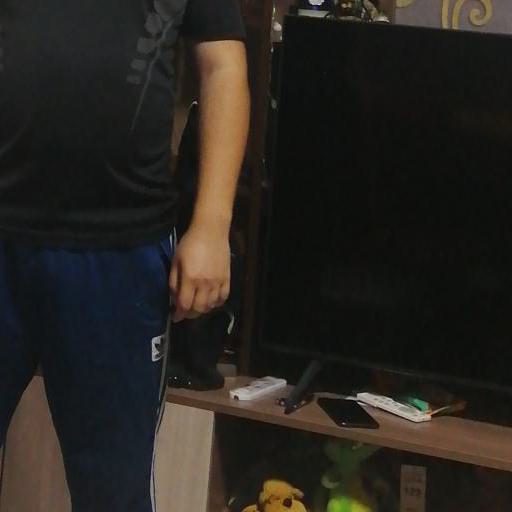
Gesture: no_gesture